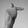
ASL letter: T